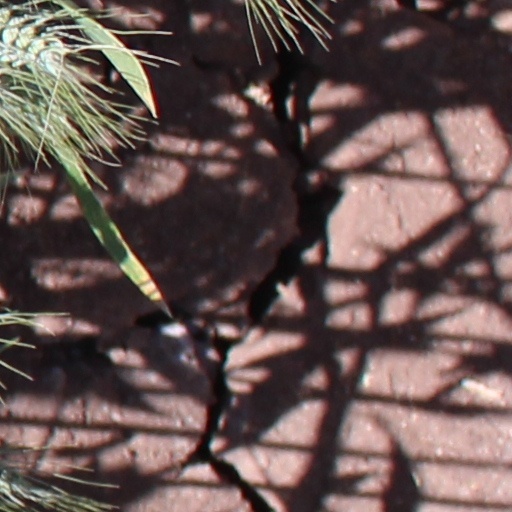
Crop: wheat